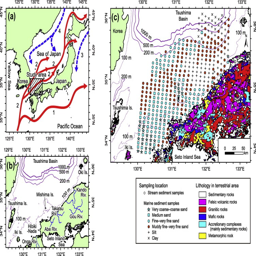
schematic maps of the study area